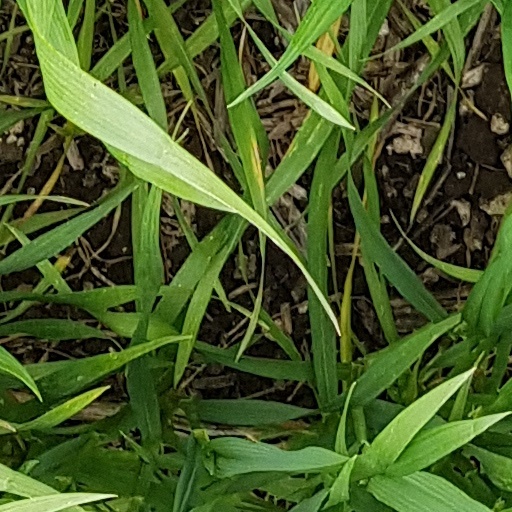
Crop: wheat